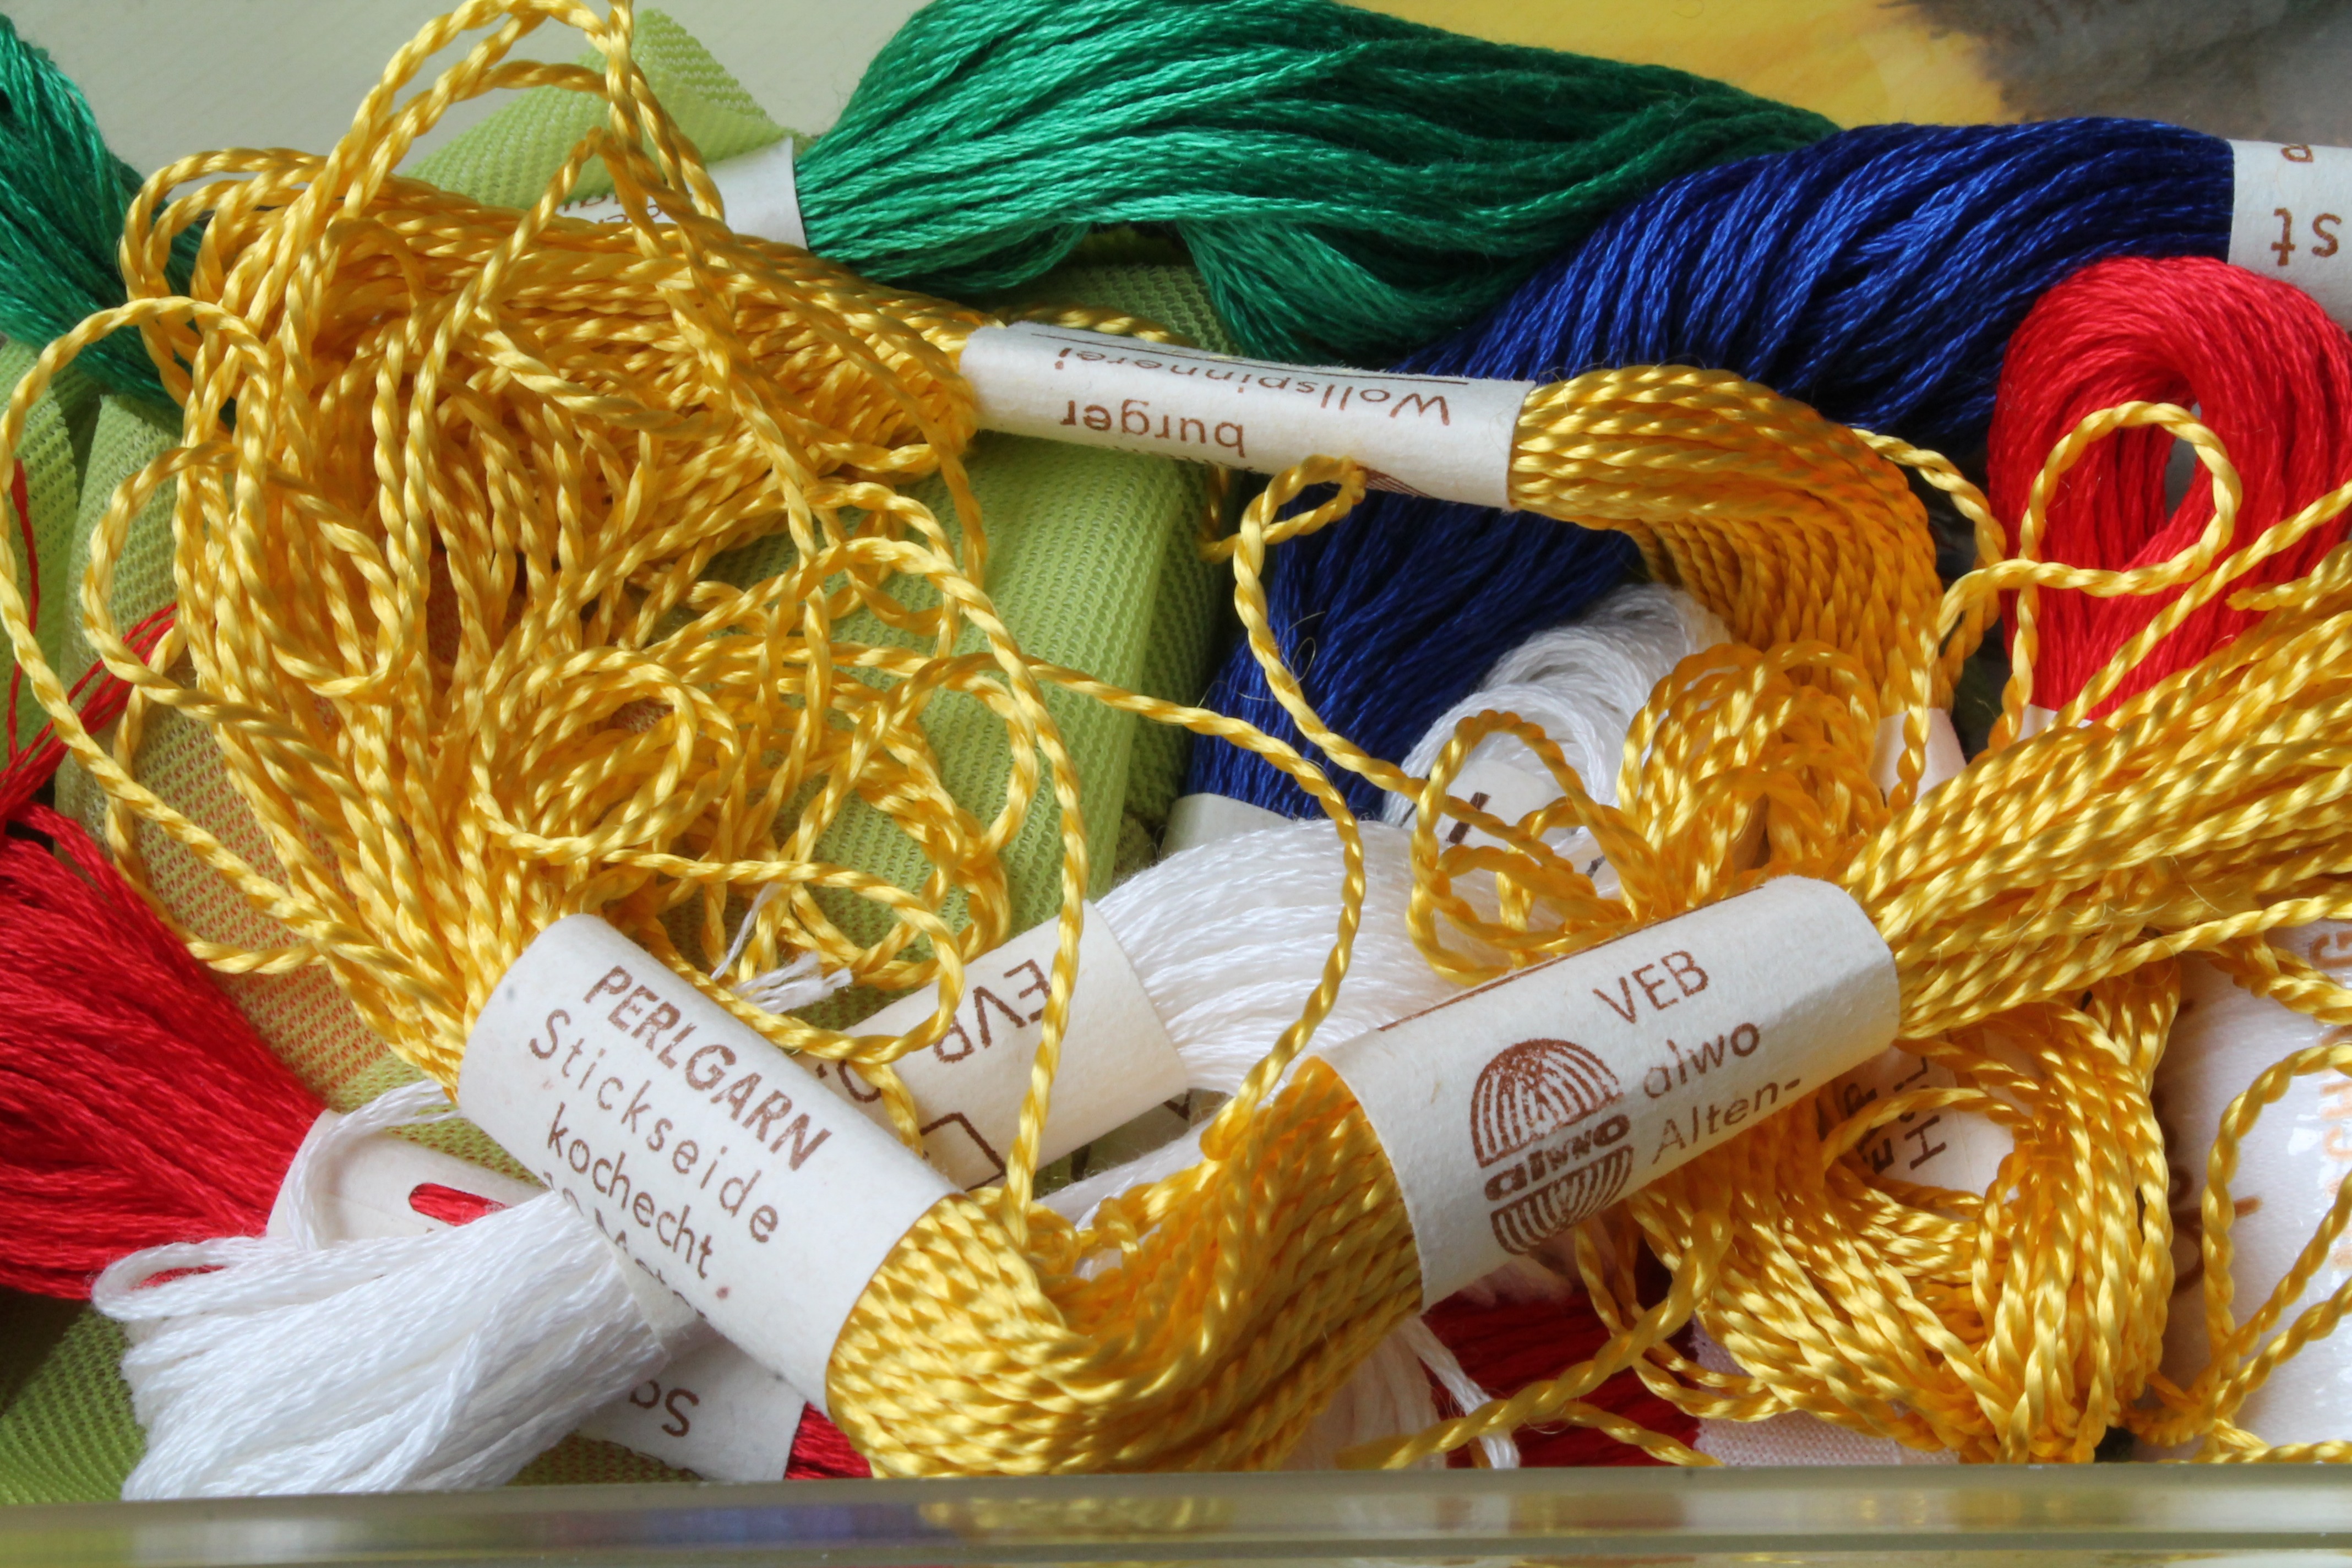
material, thread, textile, hobby, ddr, embroidery